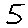
Label: 5